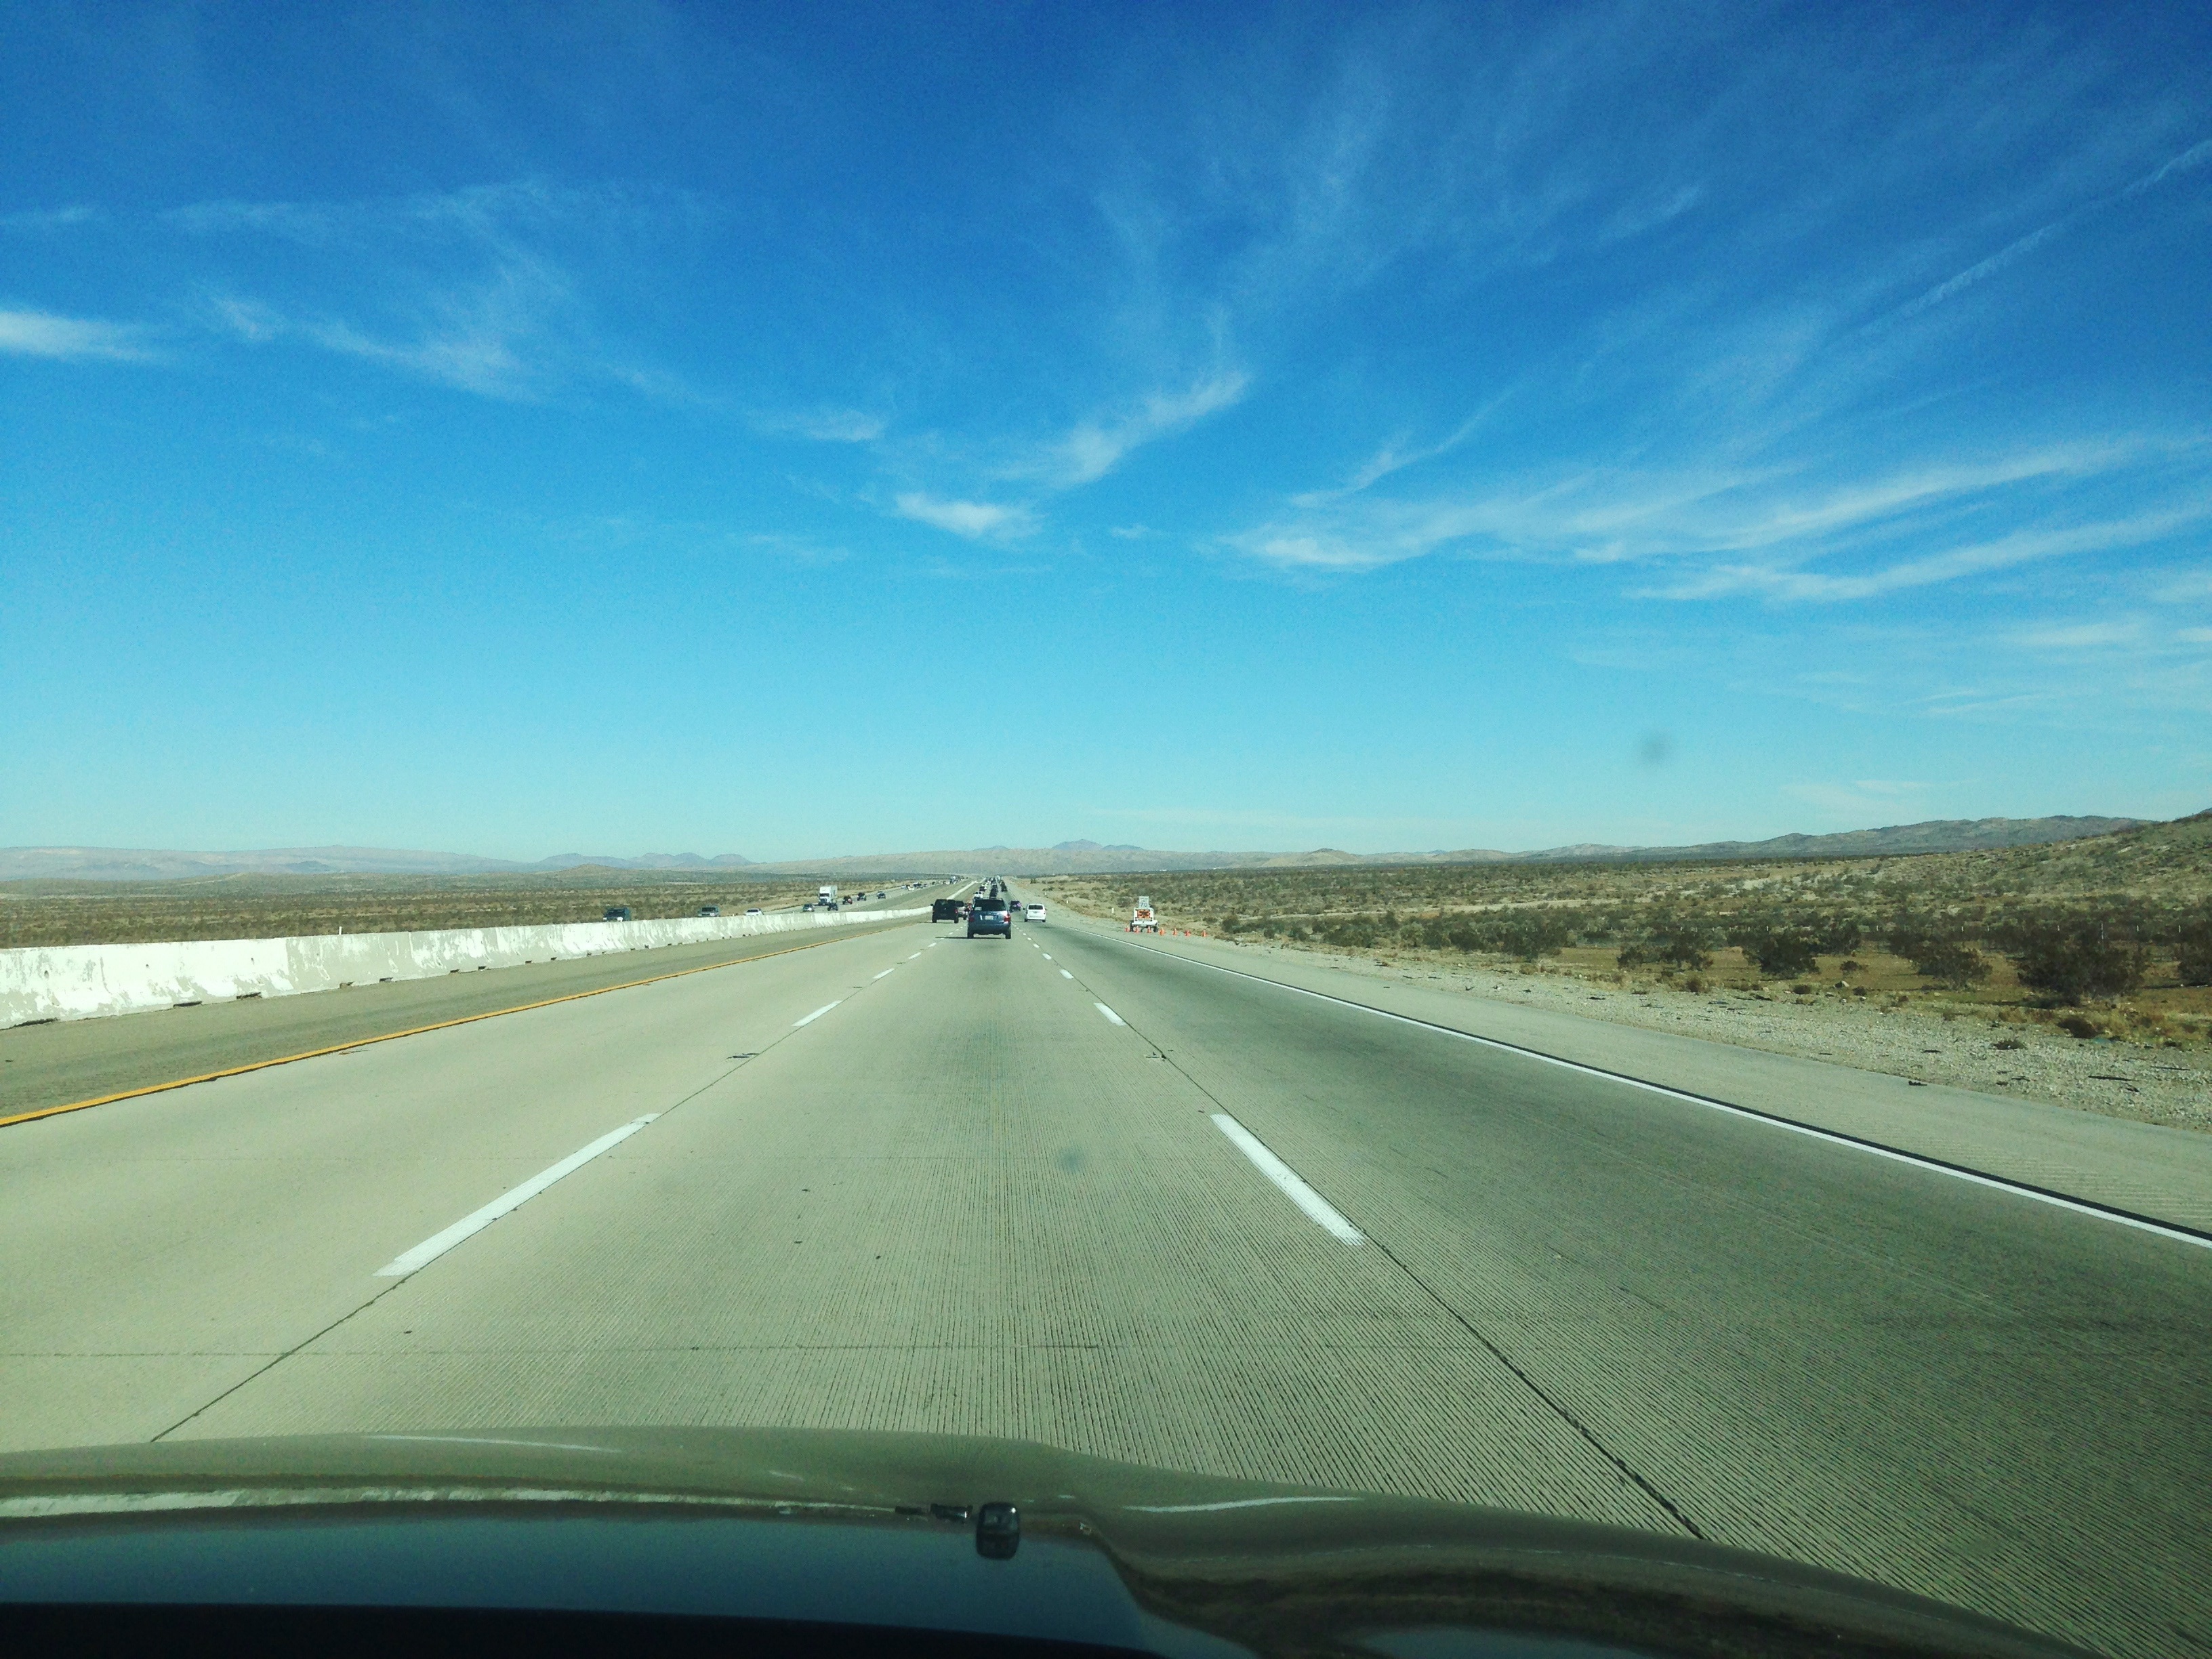
horizon, cloud, sky, road, highway, driving, lane, plain, road trip, infrastructure, controlled access highway